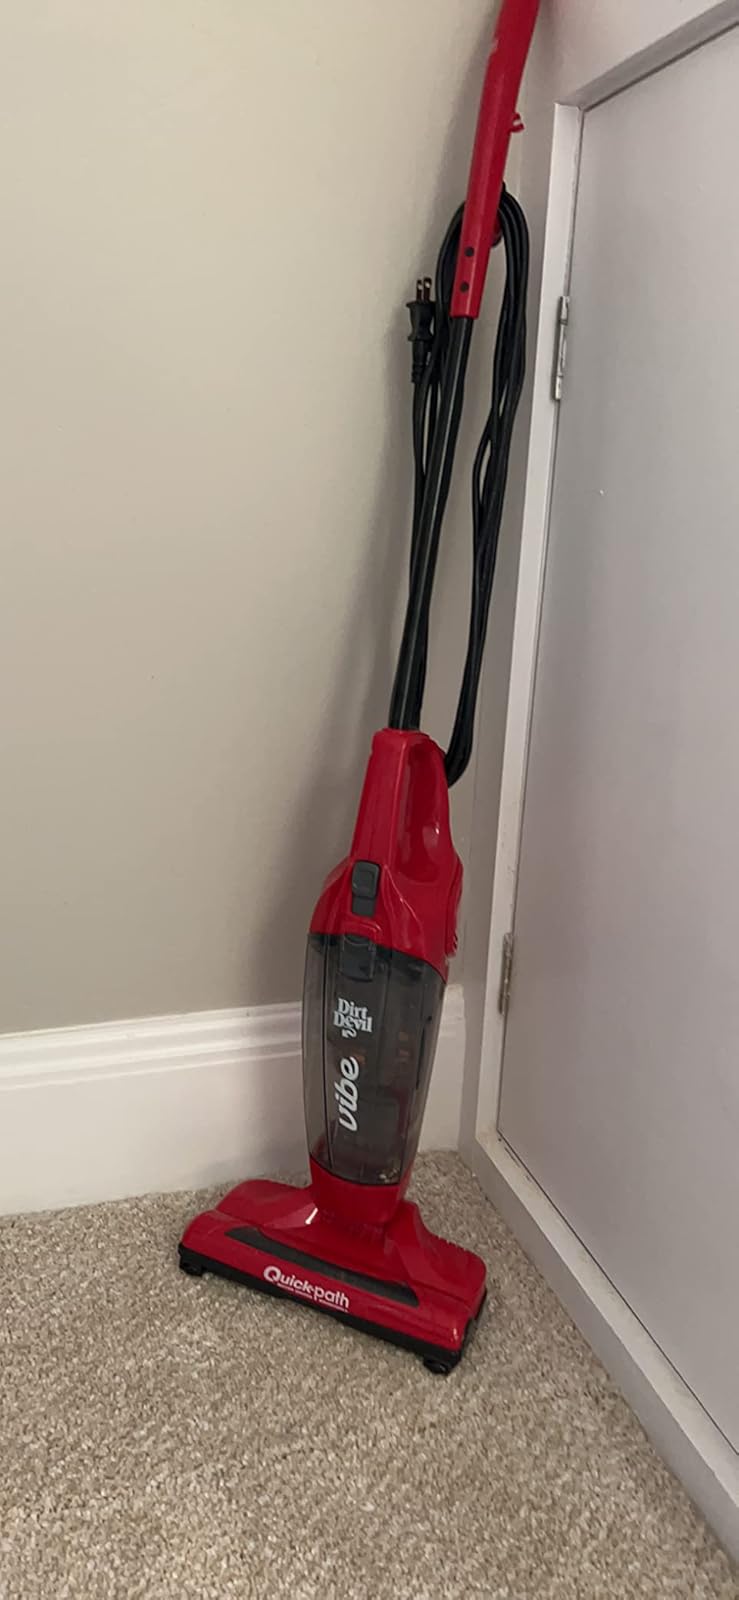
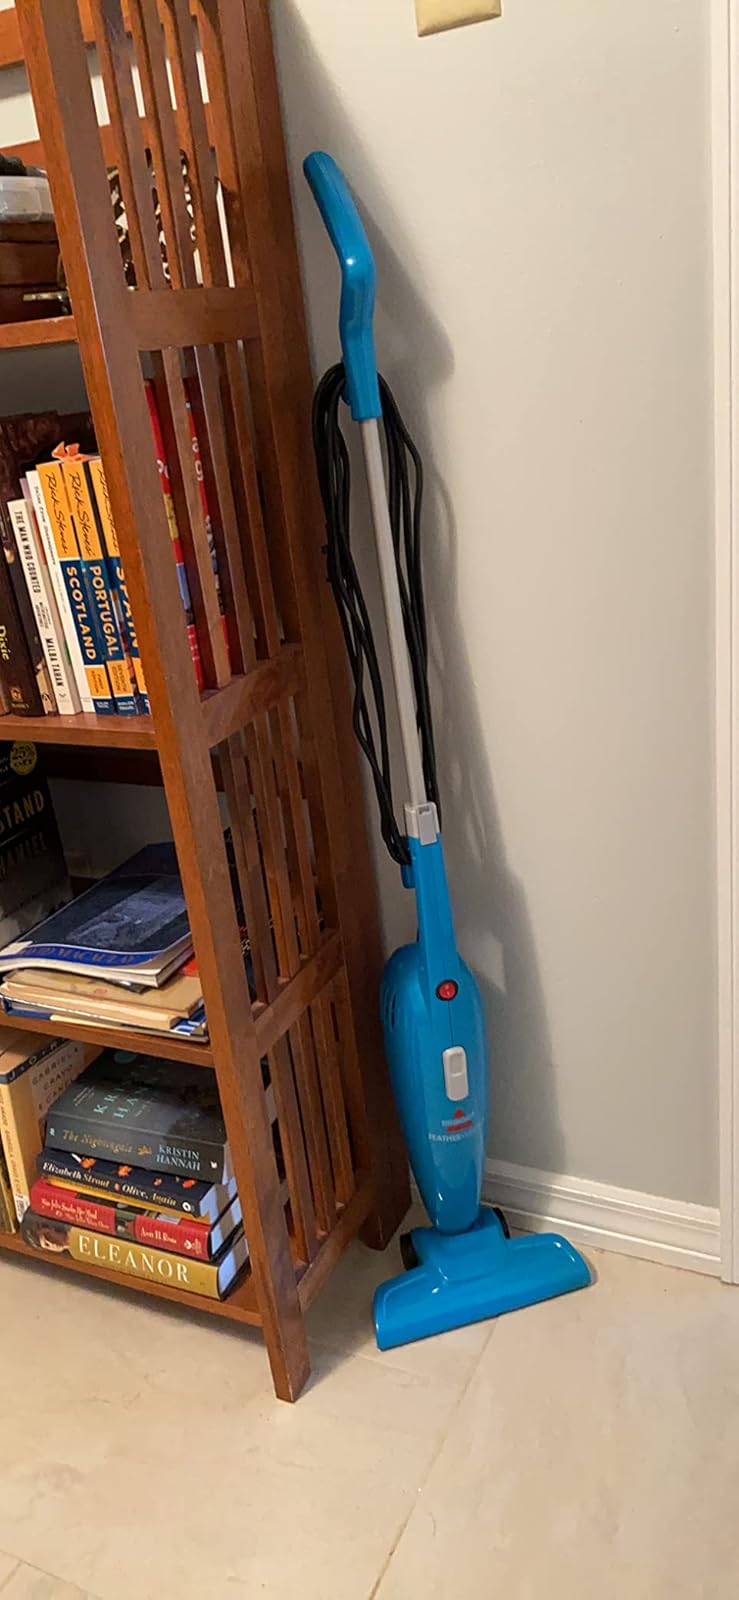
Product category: items_vacuum
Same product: no